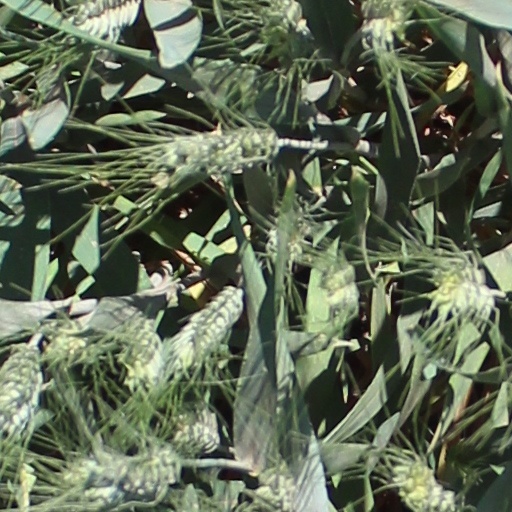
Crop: wheat